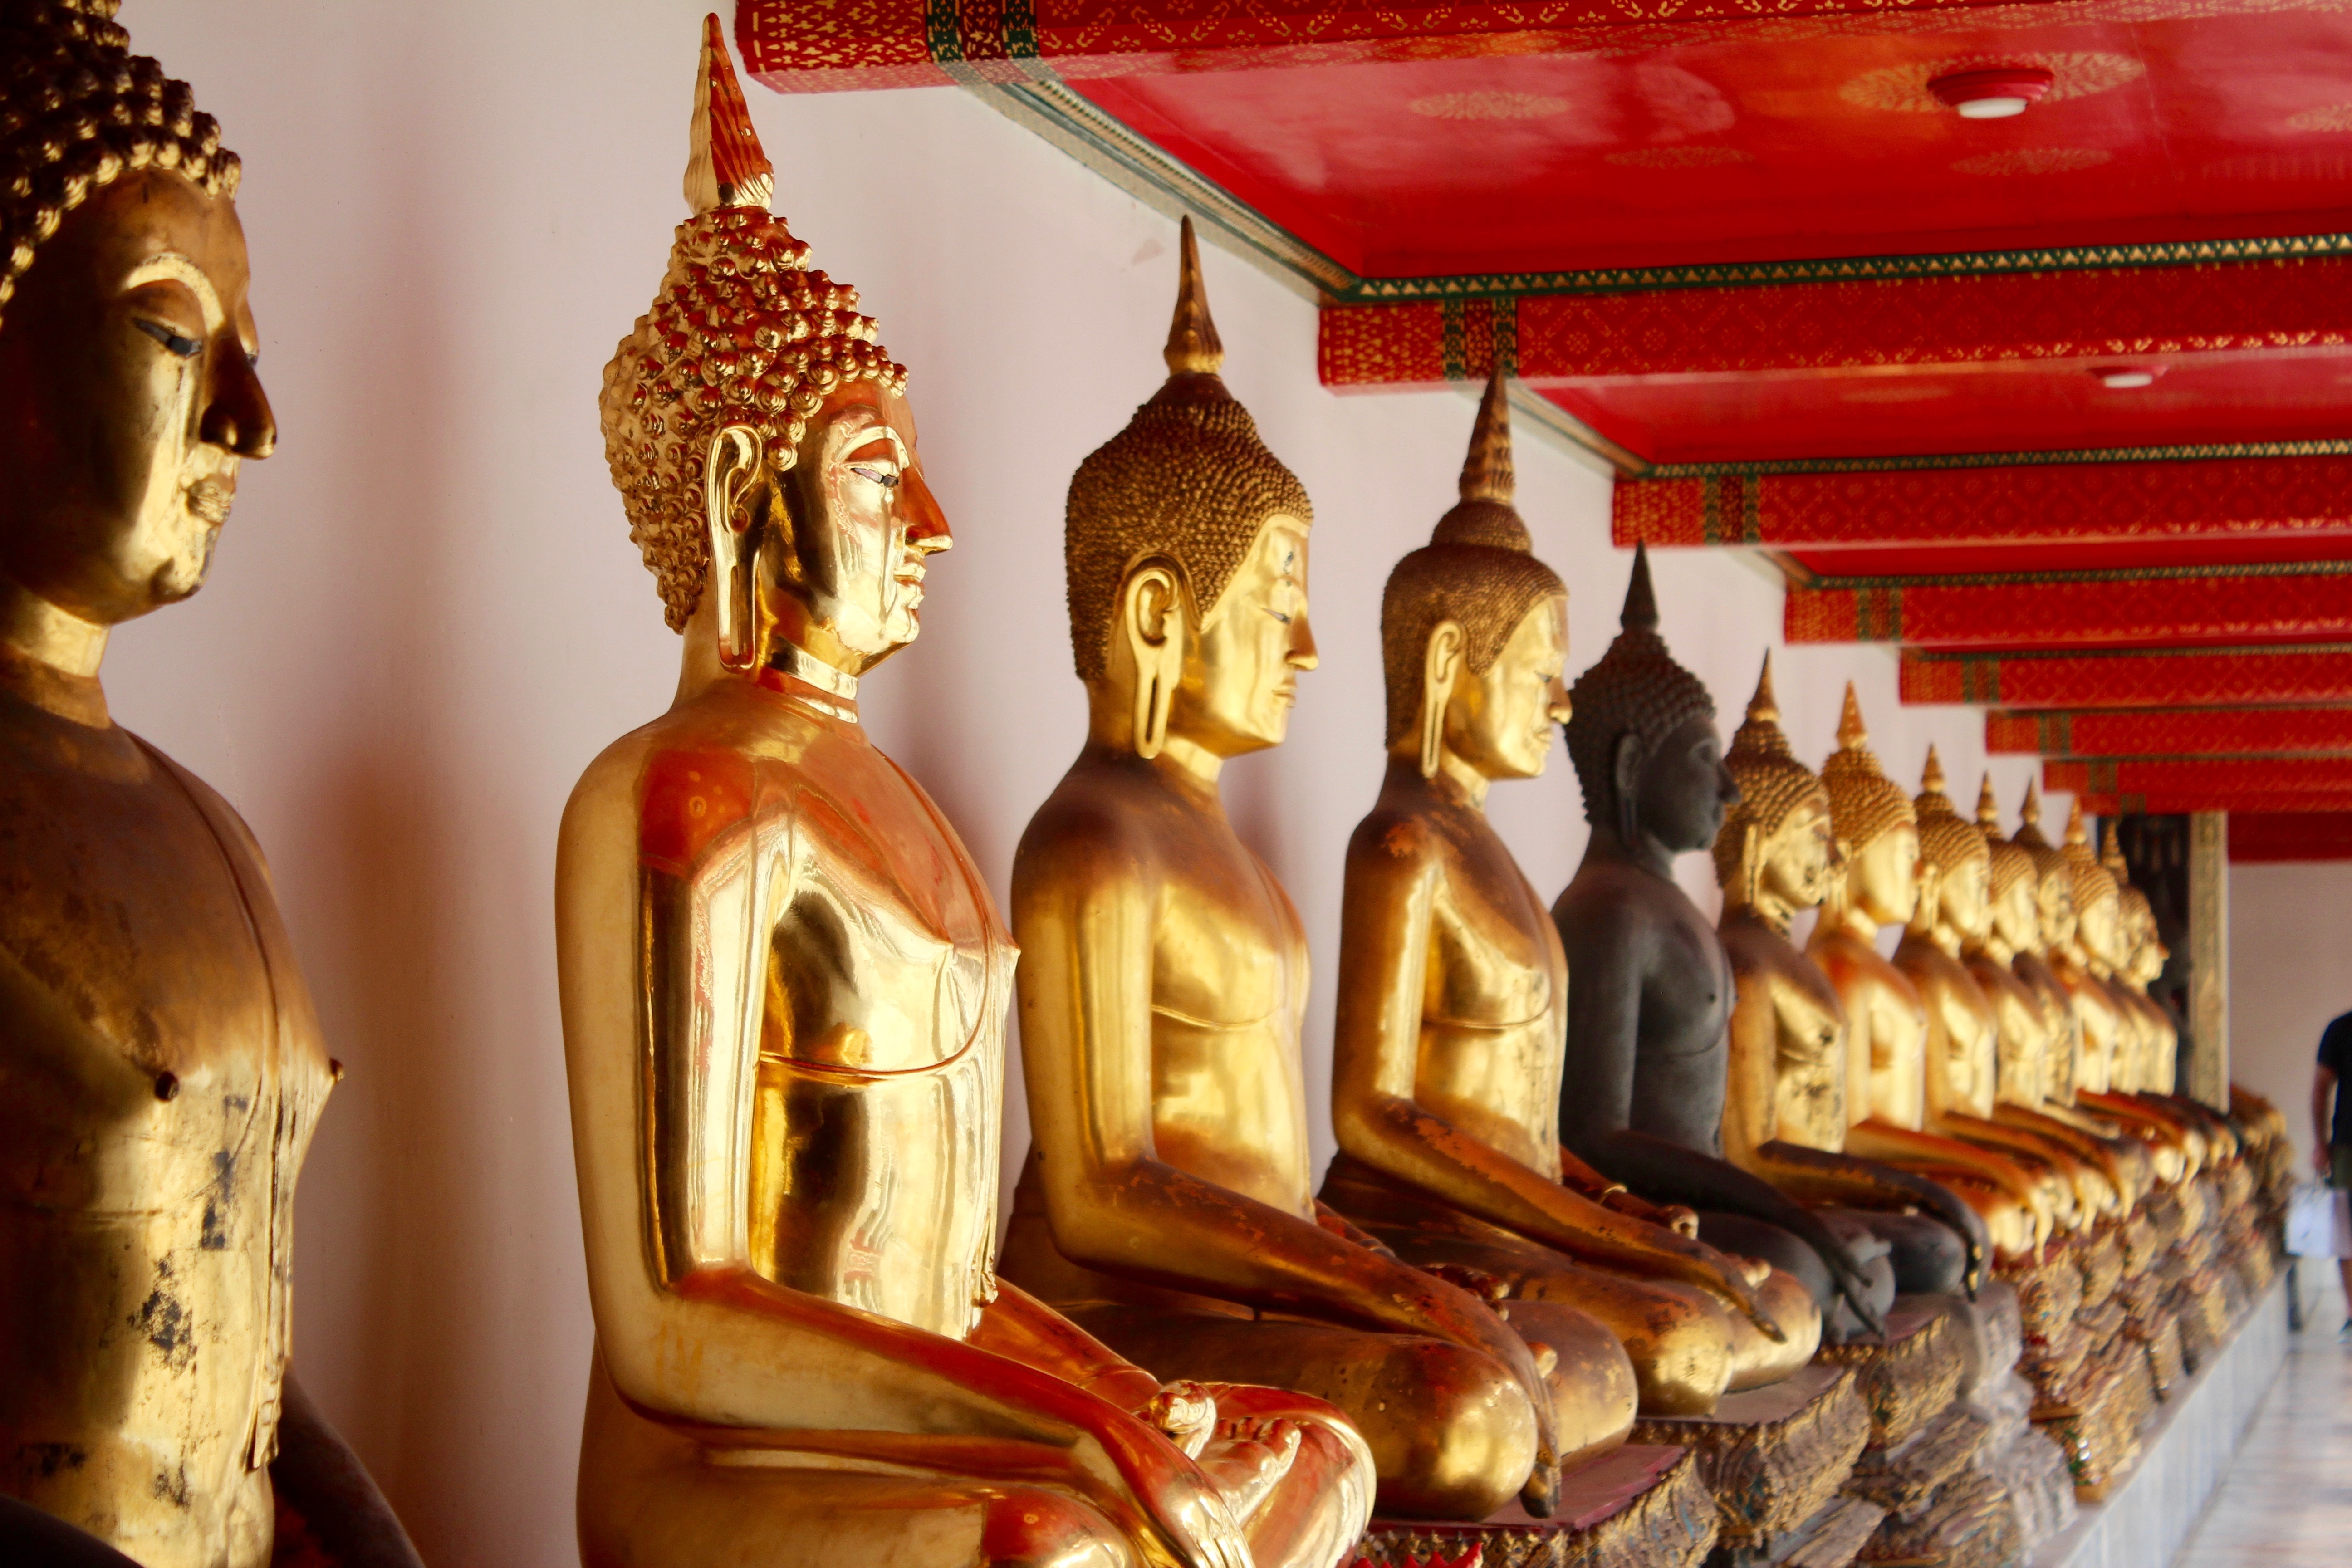
palace, old, monument, statue, buddhist, buddhism, religion, asia, place of worship, thailand, figure, meditation, gold, temple, altar, faith, shrine, buddha, bangkok, carving, wat, southeast, thai buddha, hindu temple, gautama buddha, ancient history